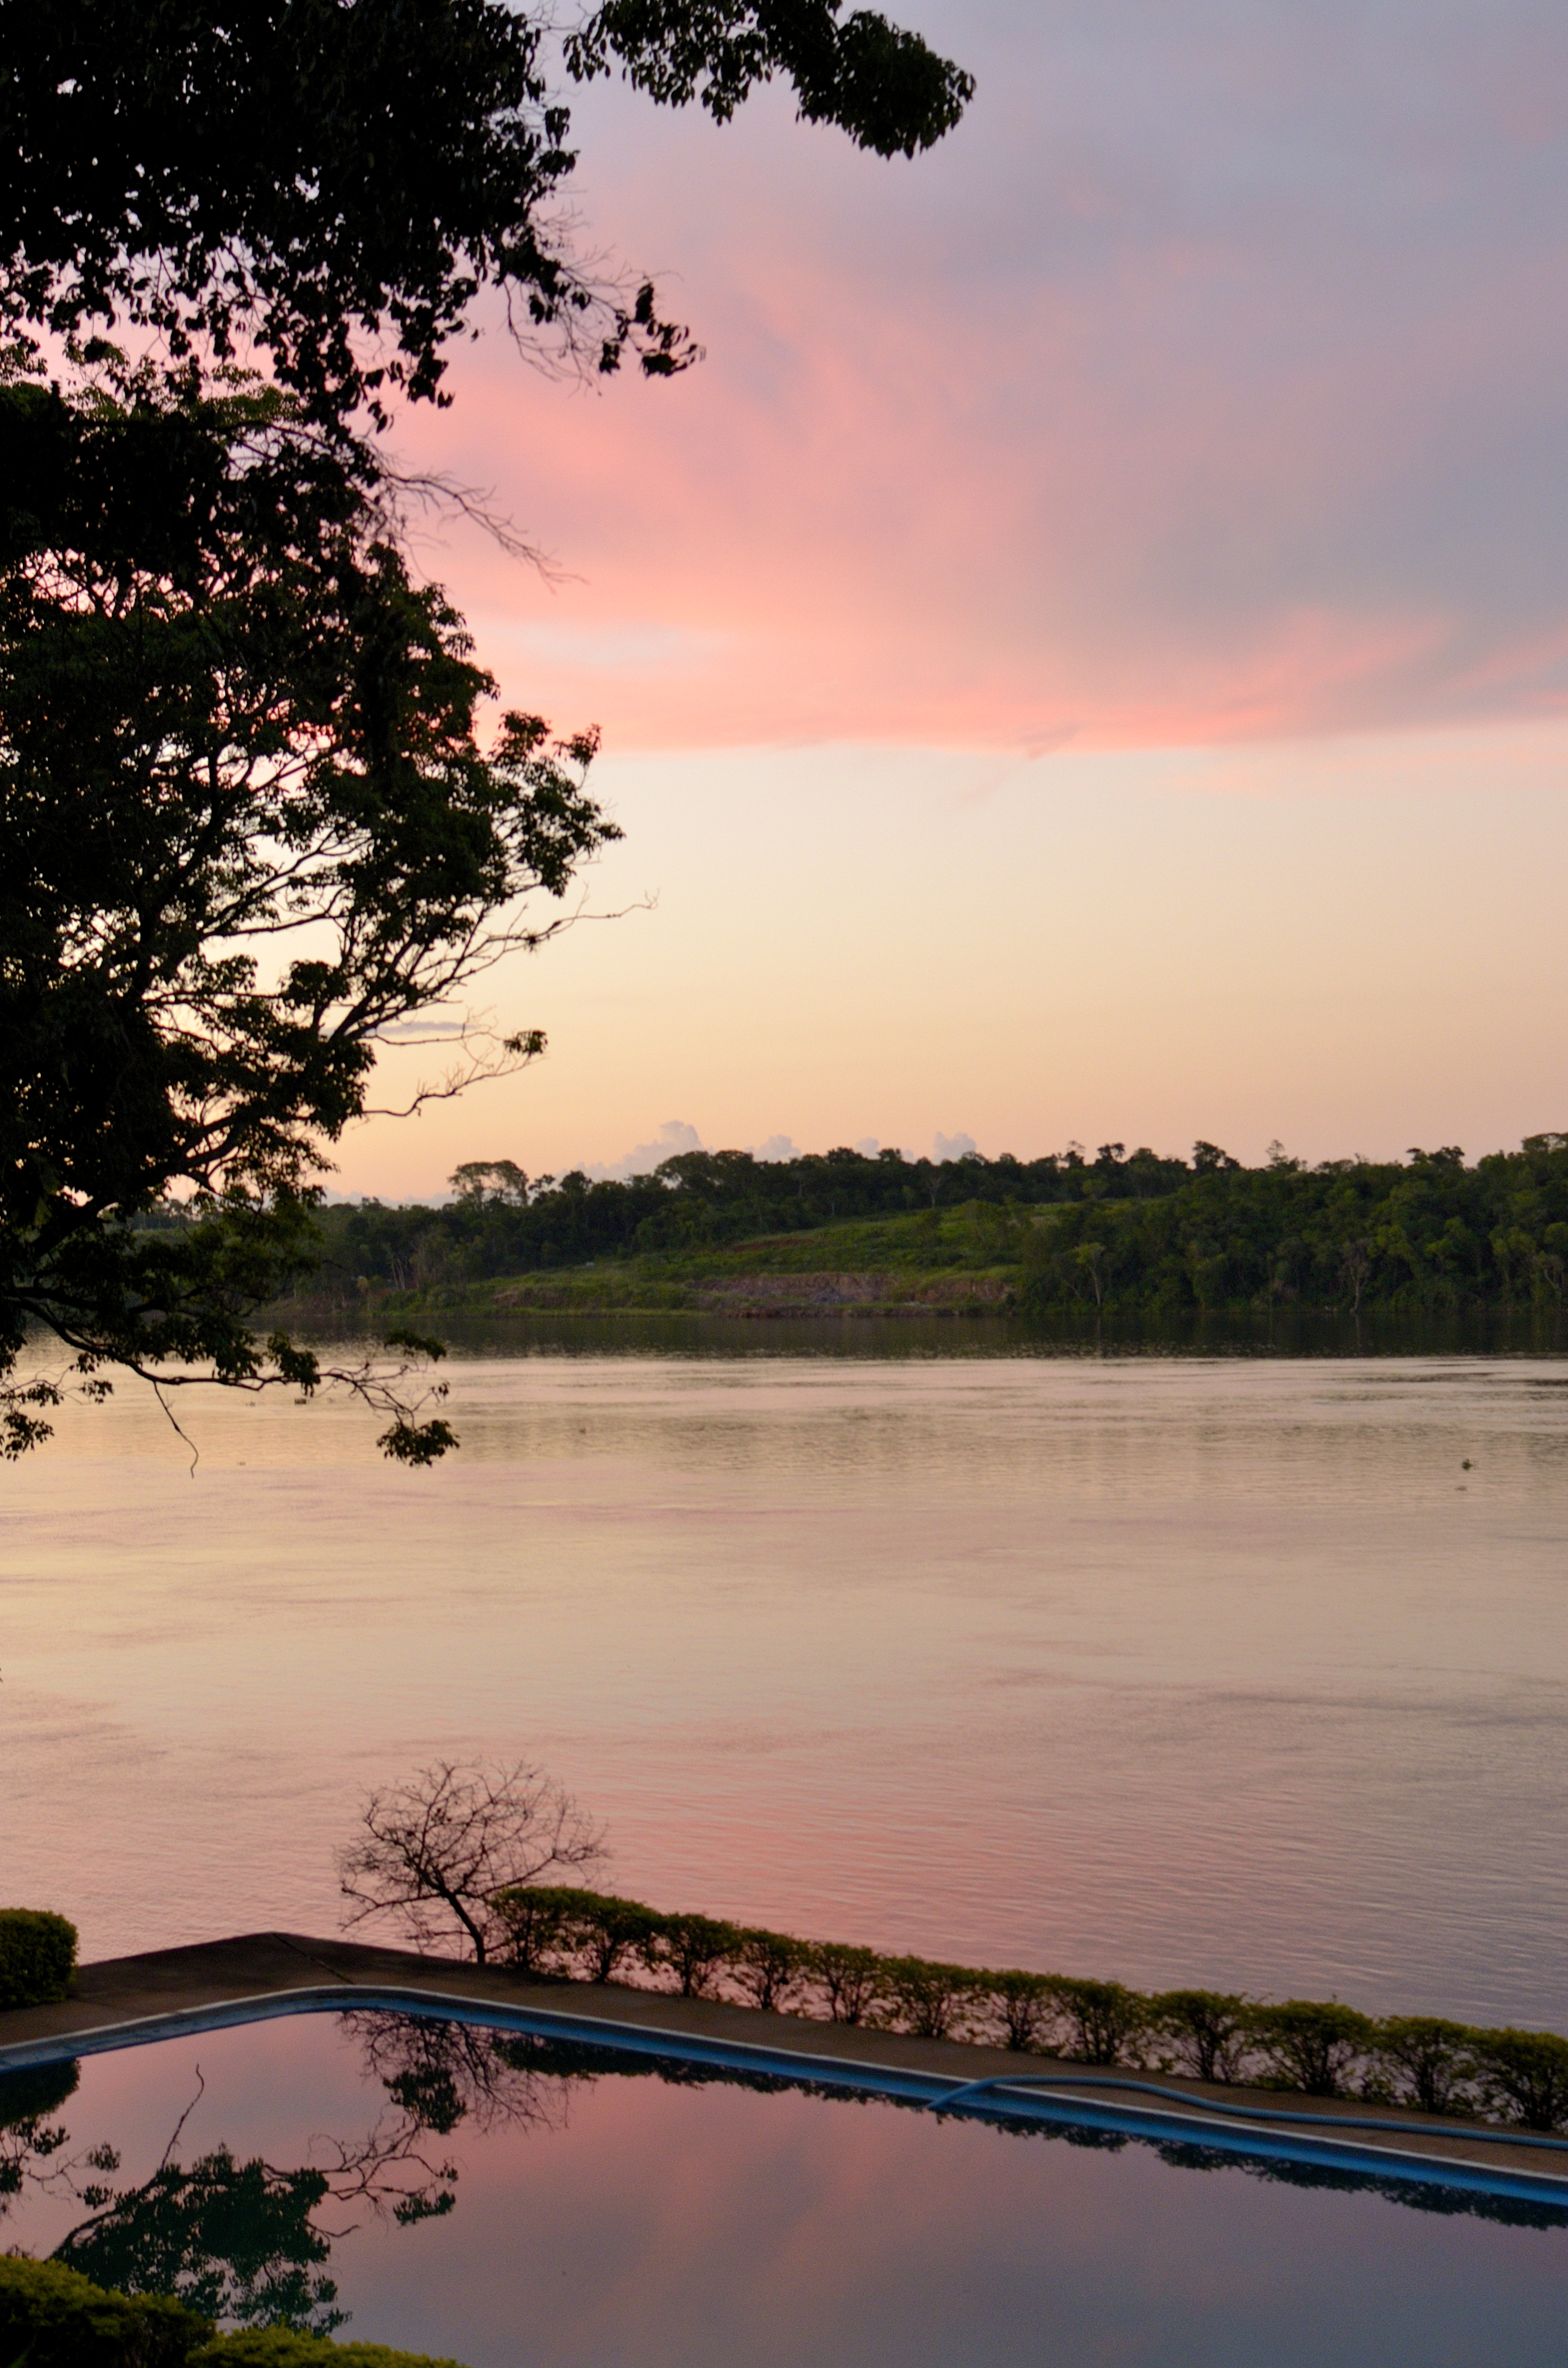
landscape, sea, tree, water, nature, cloud, sky, sun, sunrise, sunset, sunlight, morning, lake, dawn, river, dusk, evening, reflection, body of water, 20, xiii, lnmas, misiones, candelaria, rioparana, liceo, egresados, promocion, atmospheric phenomenon, woody plant